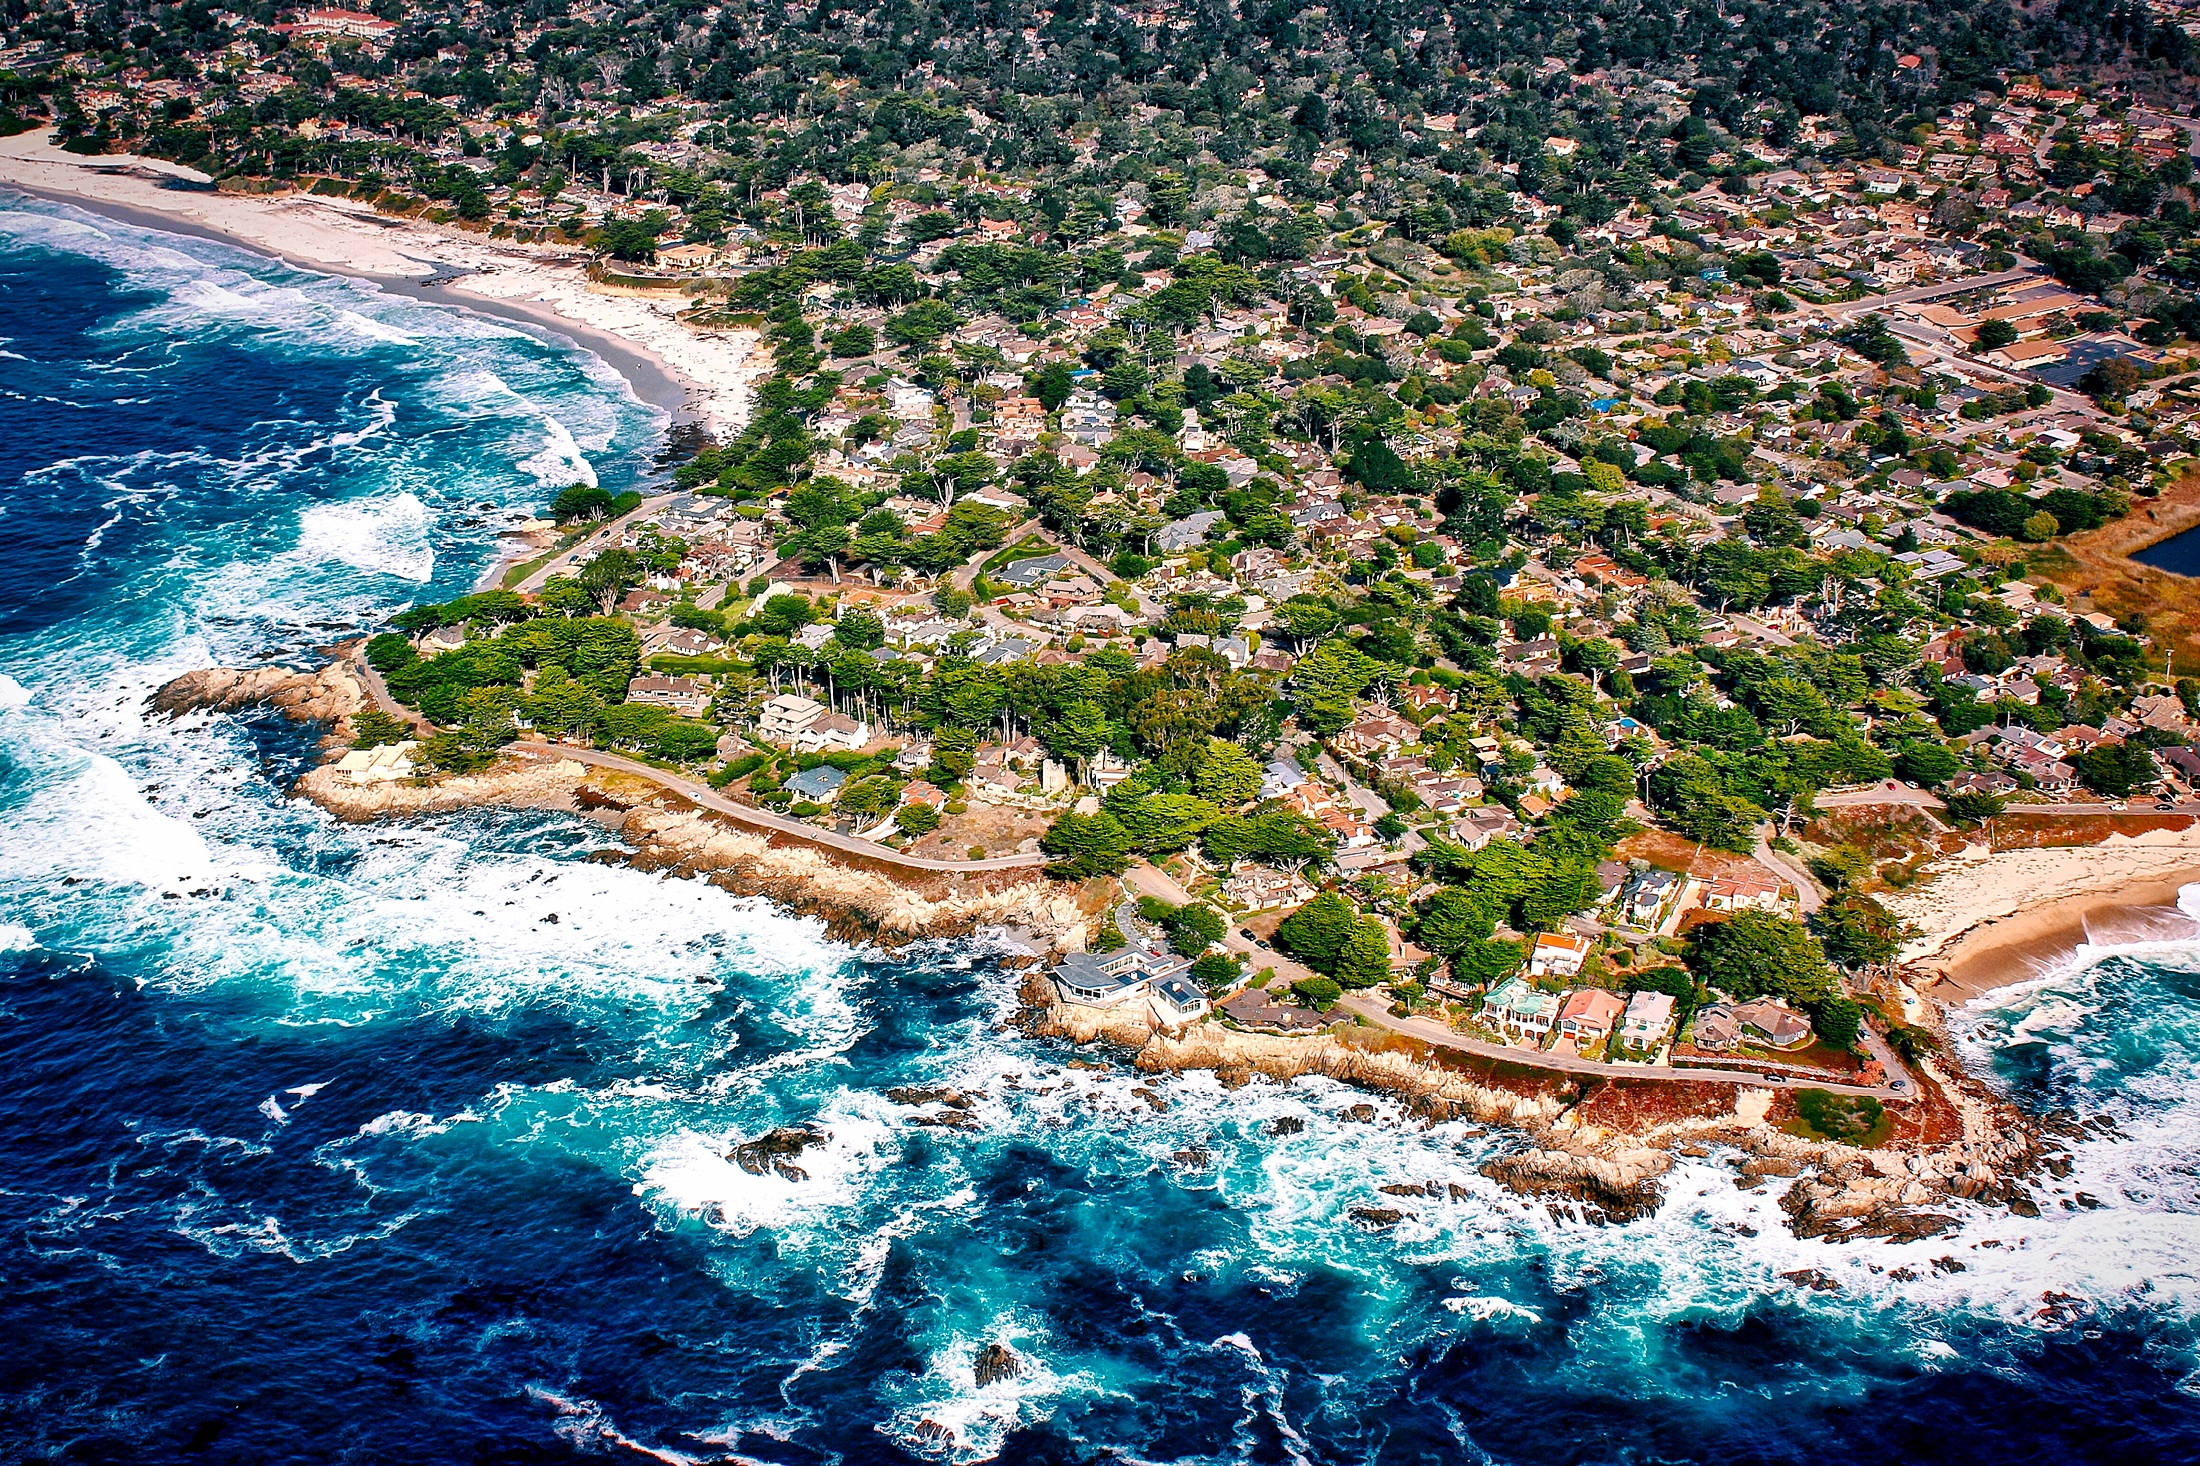
sea, coast, ocean, city, urban, river, coastline, shoreline, bay, tourism, california, aerial view, trees, hdr, waves, homes, houses, cape, carmel by the sea, bird's eye view, aerial photography, geological phenomenon